Landmarks in Buenos Aires

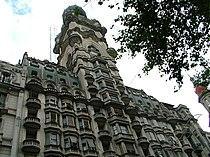
Palacio Barolo

The Kavanagh Building is located at 1065 Florida St. in the barrio of Retiro, overlooking Plaza San Martín. It was constructed in the 1930s in the Rationalist style, by the architects Gregorio Sánchez, Ernesto Lagos and Luis María de la Torre and was finished in 1936. The building is characterised by the austerity of its lines, the lack of external ornamentation and its large prismatic volumes. It was declared a national historical monument in 1999, and is one of the most impressive architectural masterpieces of Buenos Aires. Standing at a height of 120 m, it still retains its impact against the modern skyline of the city. In 1939 its façade received an award from the American Institute of Architects.